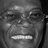
Emotion: happy